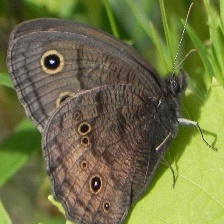
Species: COMMON WOOD-NYMPH
Butterfly family (ImageNet category): ringlet